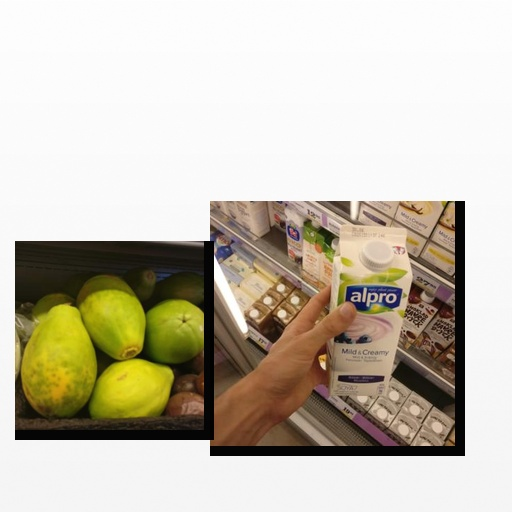
Food items: papaya, blueberry_soy_yogurt